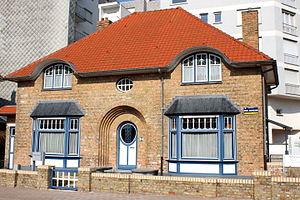
Villa Les zéphyrs, Henri Jasparlaan 173, Westende, Belgique
Westende est une section de la commune belge de Middelkerke située en Région flamande dans la province de Flandre-Occidentale.